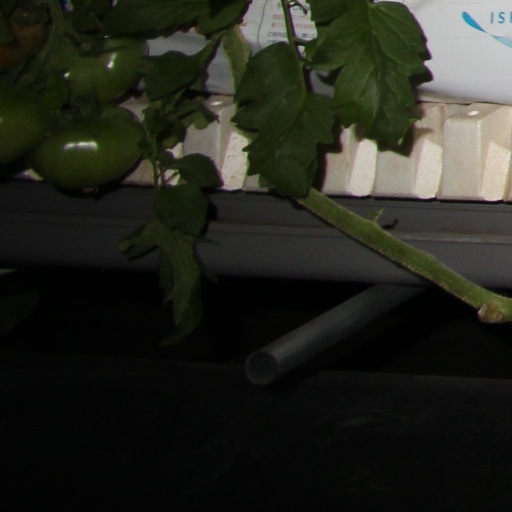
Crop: tomato